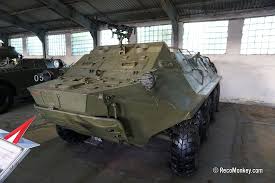
Label: BTR